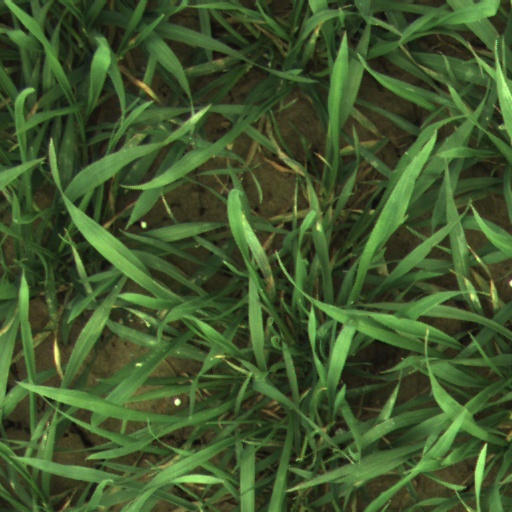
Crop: wheat